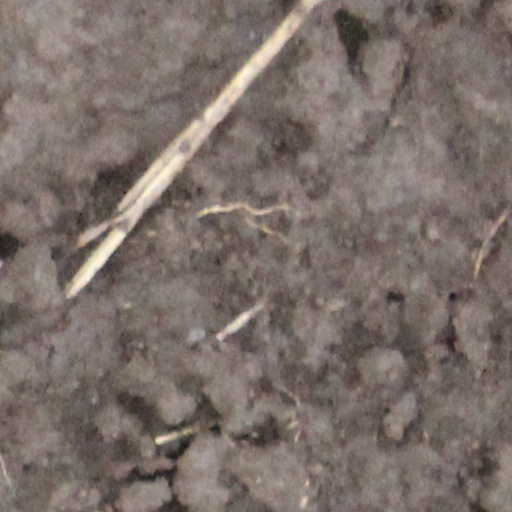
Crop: wheat